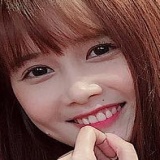
diễn viên Mai Quỳnh Anh